Trots allt!

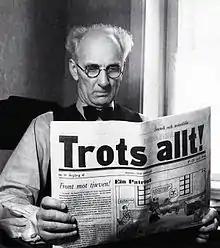
Nerman reading "Trots allt!"

Trots allt! (Swedish: "Despite everything!") was a weekly socialist newspaper which existed between 1939 and 1945 in Stockholm, Sweden. The paper is known for its anti-Nazi stance and its founder and editor Ture Nerman. Due to its fierce criticism against Nazism the paper was subject to bans and censorship. Its title was a reference to the text by Karl Liebknecht entitled "Trotz alledem!".